Defense industry of Turkey

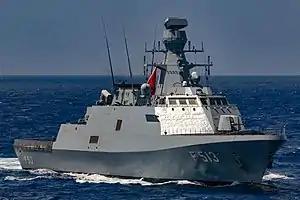
MILGEM project office focused on building a modern littoral combat ship with authentic anti-submarine warfare and high-seas patrol capability

It was a period regional conflicts and the Cyprus issue. Cyprus crises in 1963 and 1967 and the Turkish invasion of Cyprus in 1974, the arms embargo imposed on Turkey as a result of this invasion proved the need for a national defence industry. During the crises, Turkey was face with the difficulty of dependence on foreign supply. The deadlock experienced in this period caused to seek ways to reactivate national defence industry. During this period in which investments based on import substitution were common, production of G-3 and MG-3 rifles by the MKEK under German licenses were concrete examples of this policy put into practice.